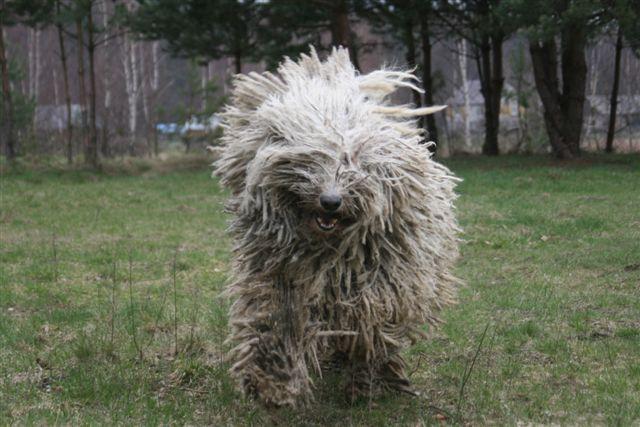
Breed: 318-n000115-komondor